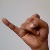
The image shows a hand gesture representing the letter 'J' in Indian Sign Language.